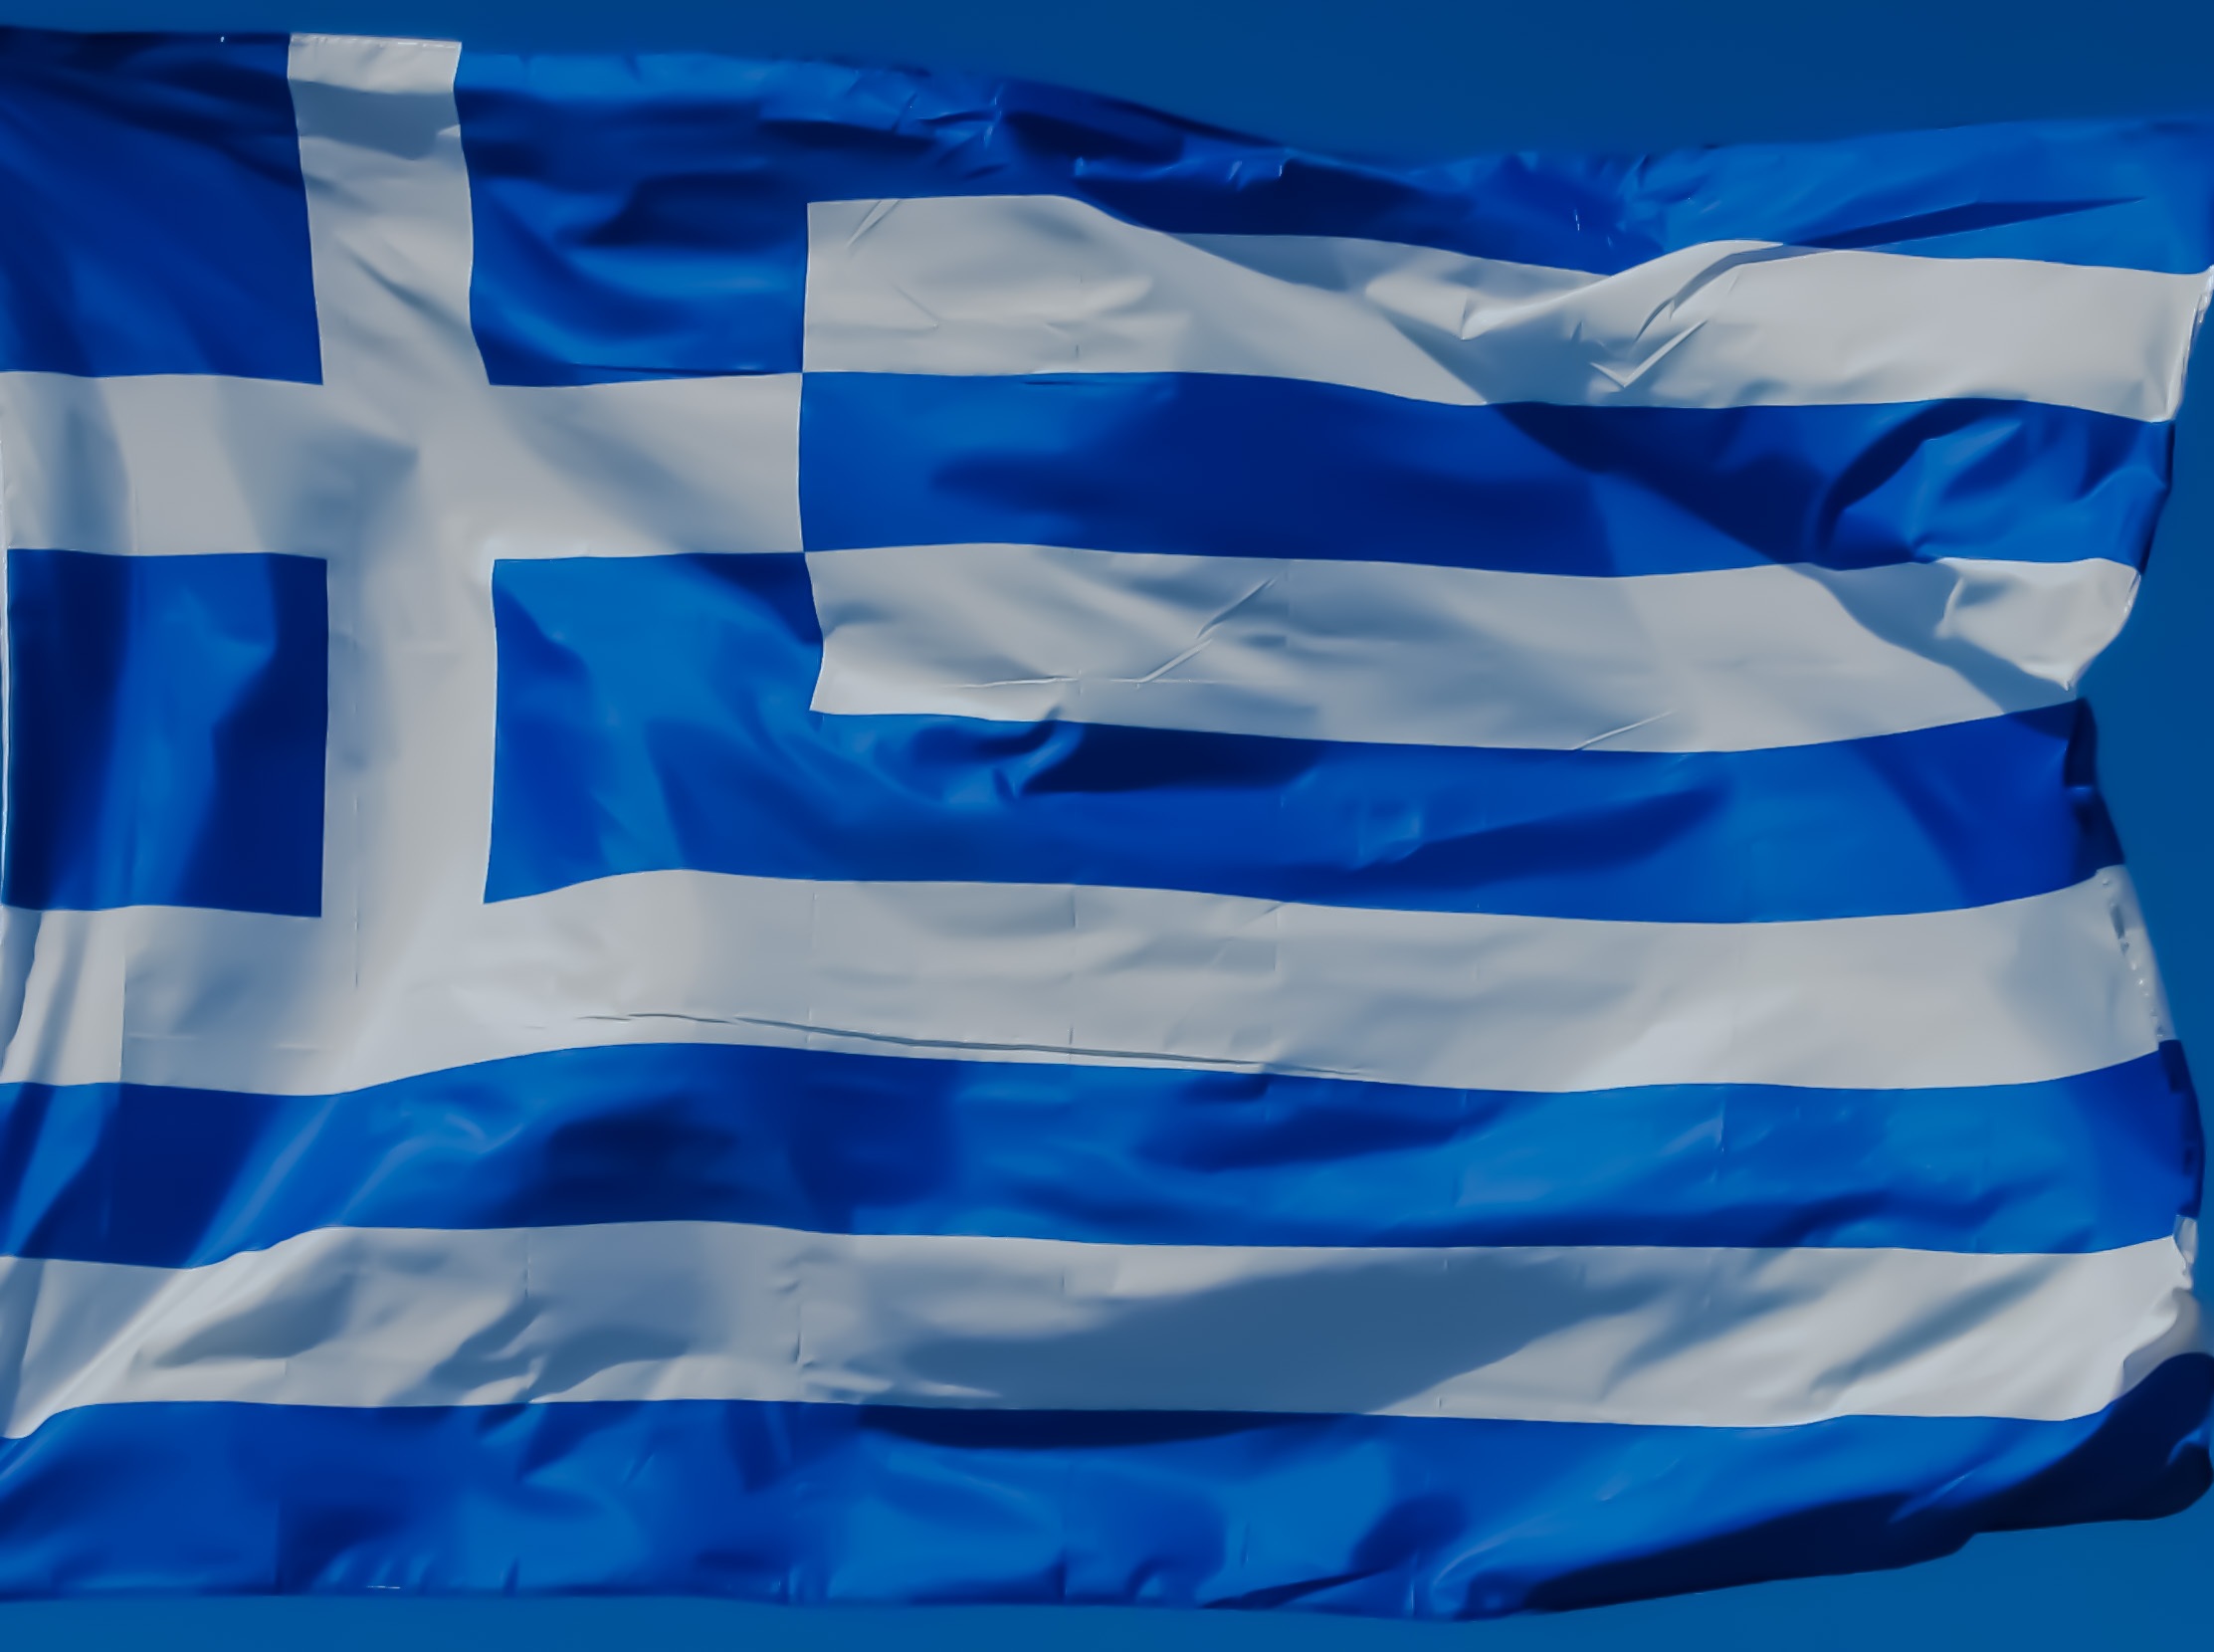
wind, country, europe, greek, flag, blue, greece, nation, waving, flag of the united states, electric blue